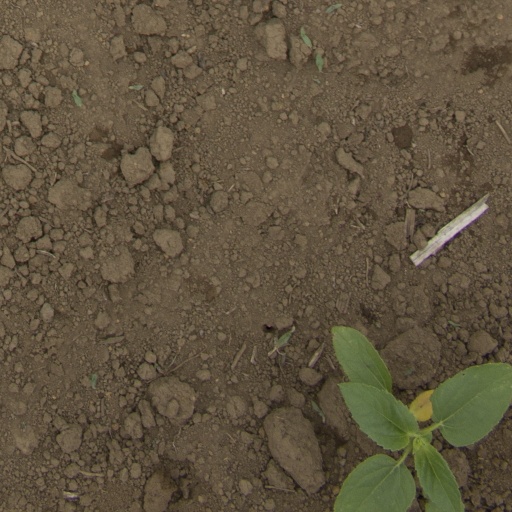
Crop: Jerusalem artichoke